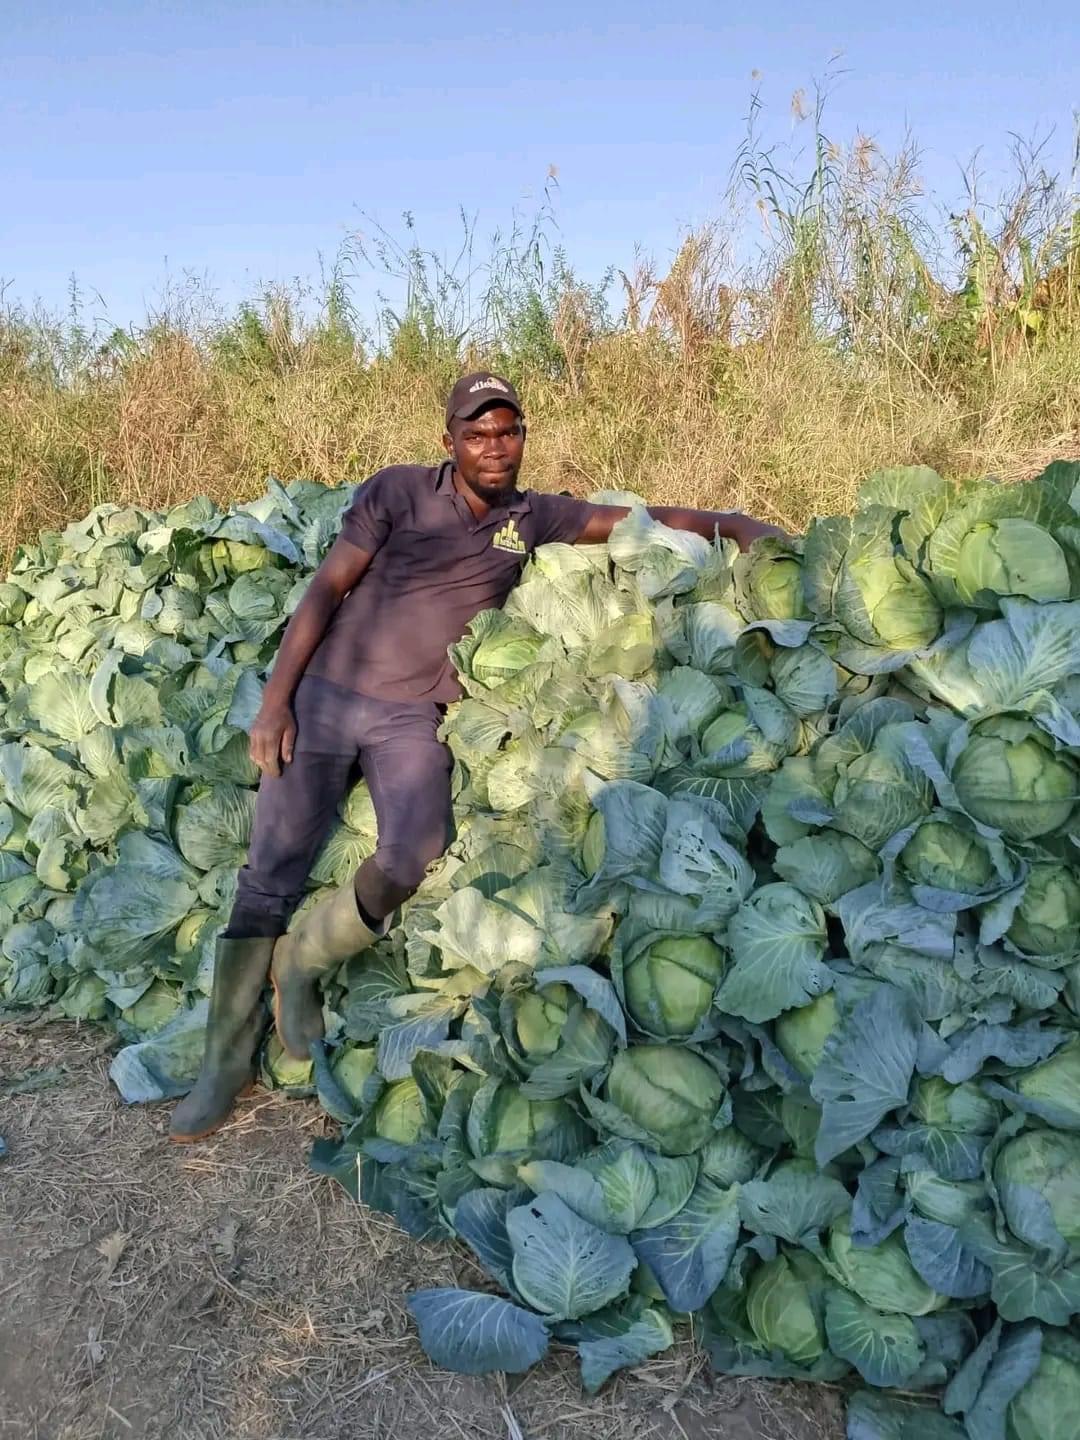
Kijana wa kiume mchapakazi amesimama na kuziegemea kabichi, ambazo tayari amezivuna na kuzikusanya kando ya barabara wakati anasubiria usafiri kuweza kuzipeleka sokoni na hatimaye kujipatia faida.